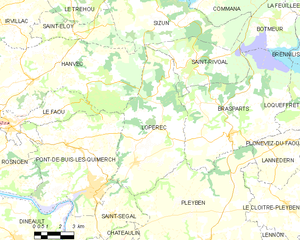
Lopérec [lɔpeʁɛk] est une commune française du département du Finistère, dans la région Bretagne, en France. La commune fait partie du parc naturel régional d'Armorique.